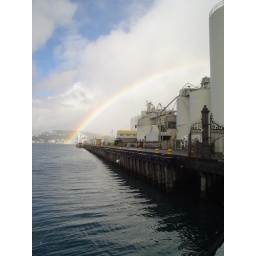
Bij het terugbrengen van de huurauto werd ik verrast door een regenboog over de kade.